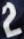
Number: 2